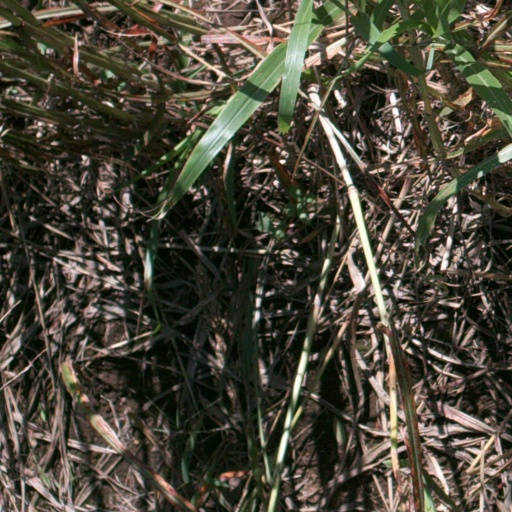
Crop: sorghum